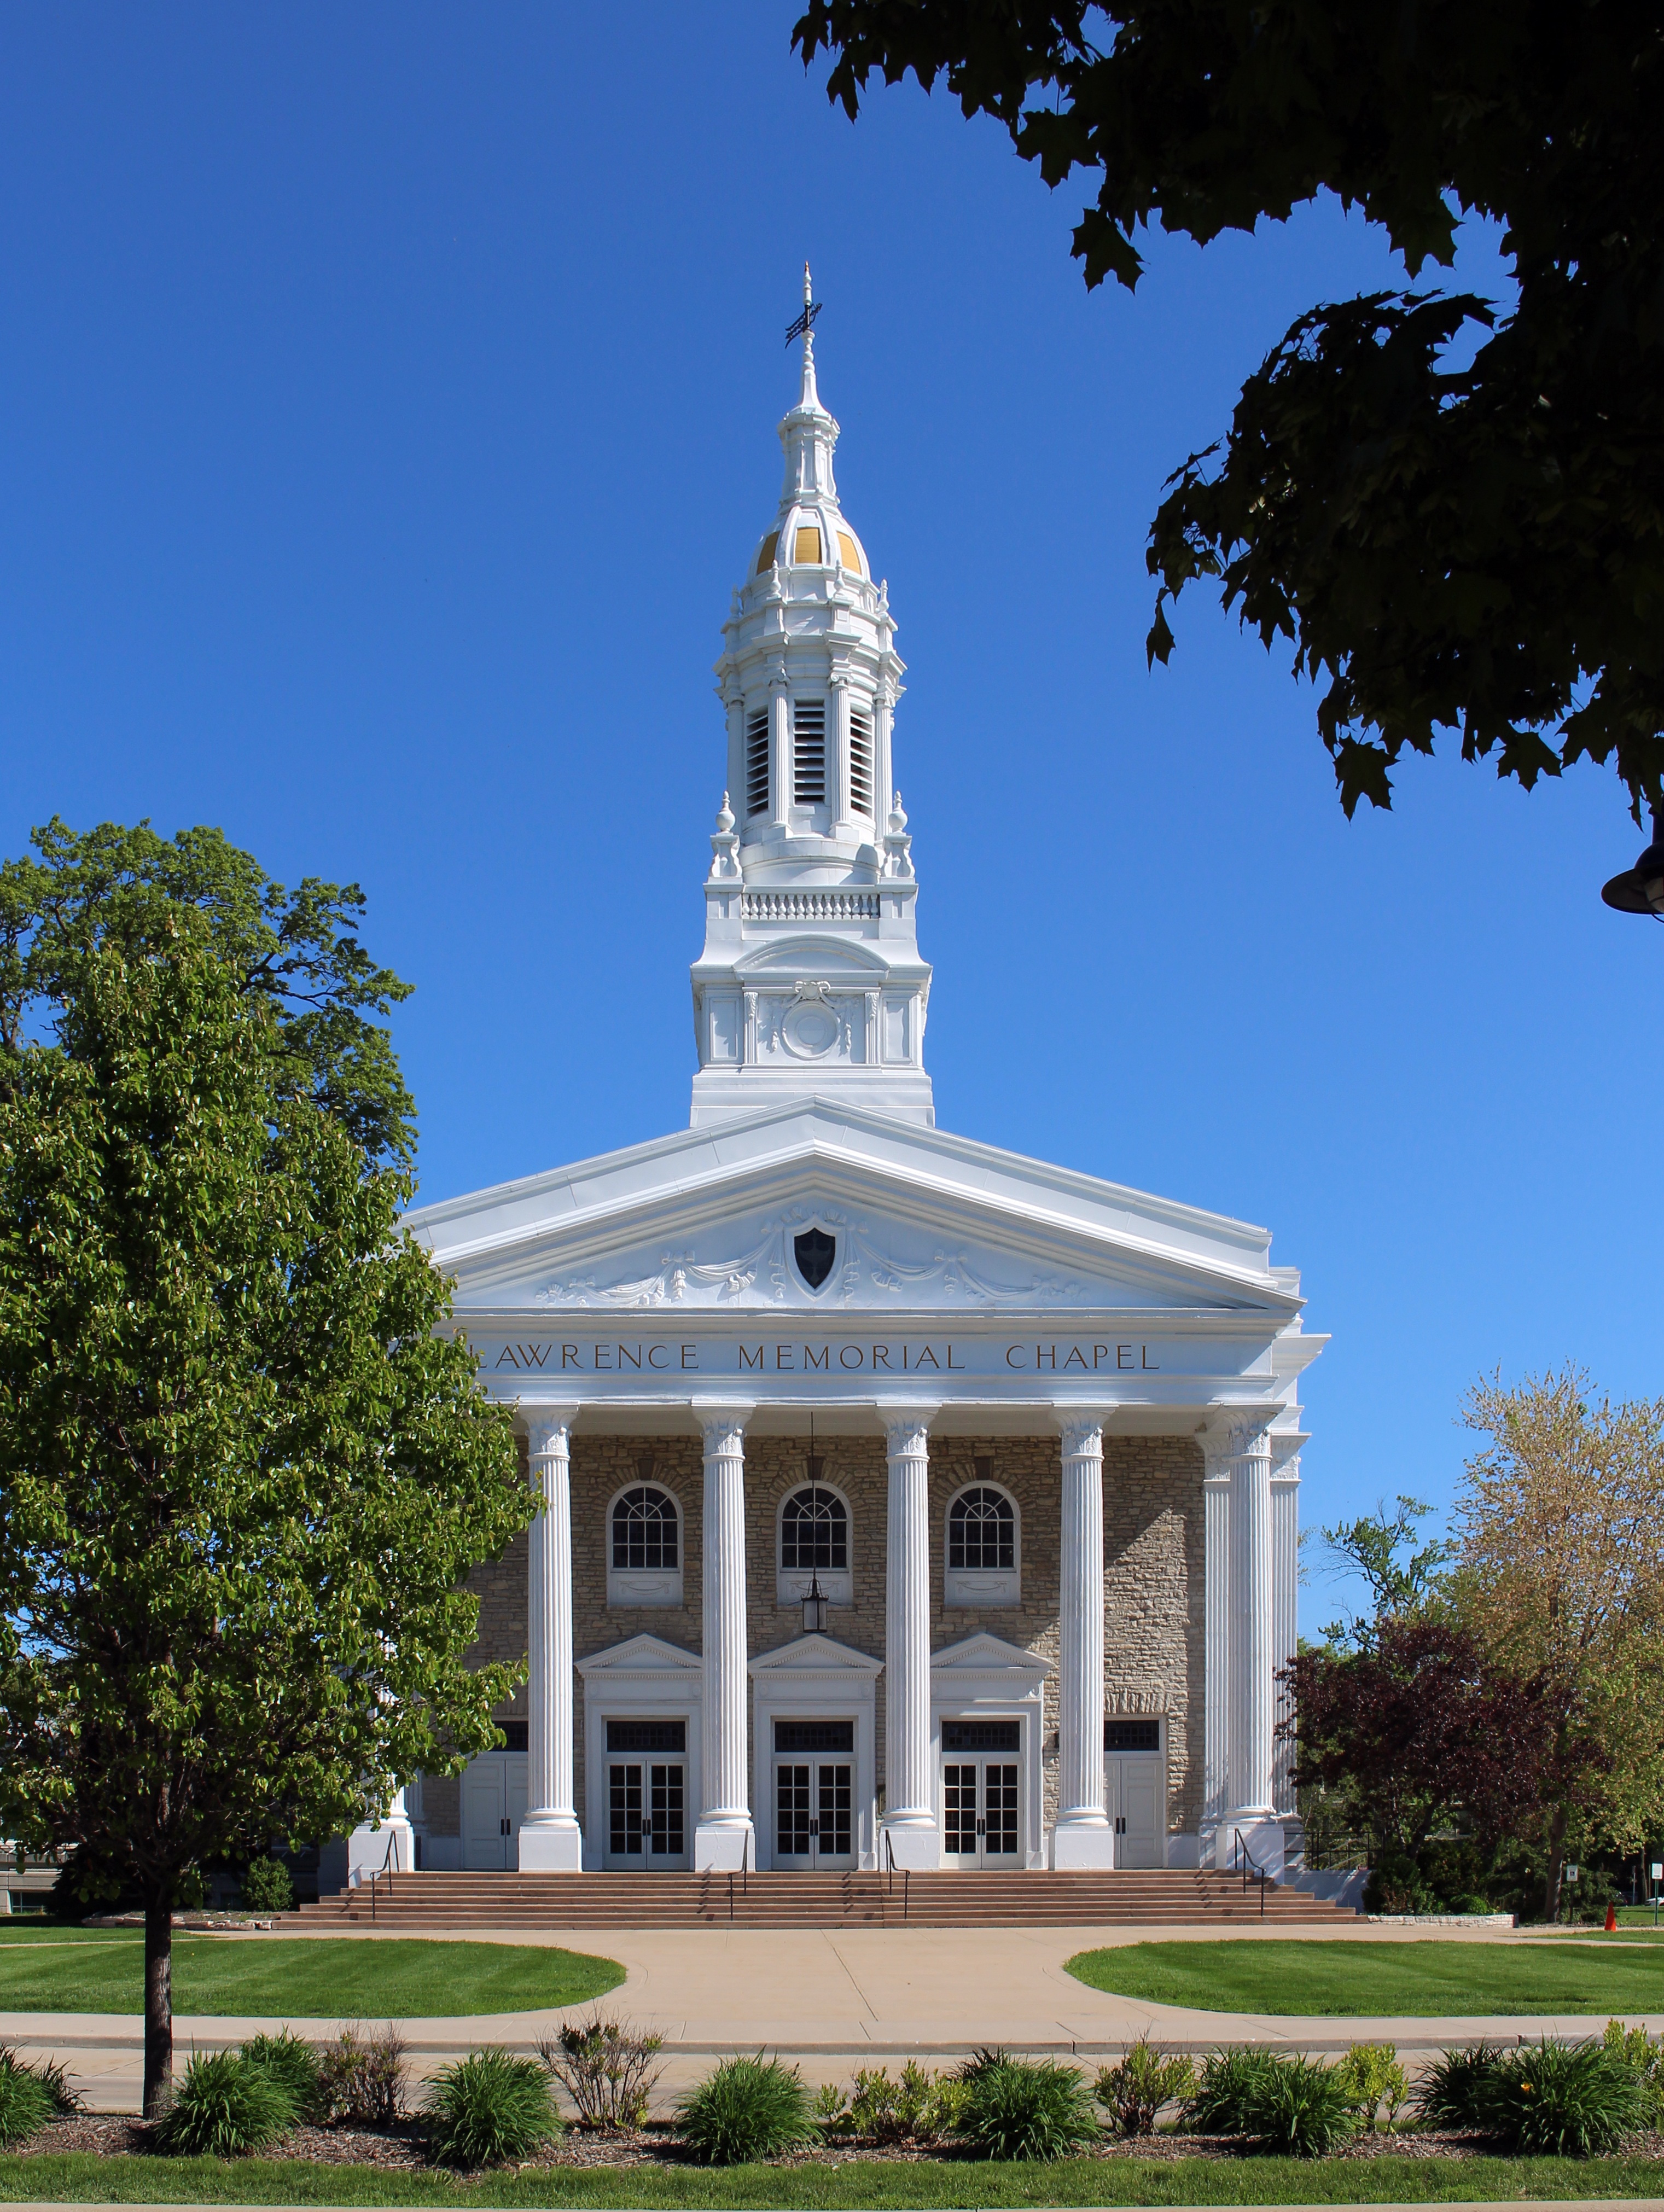
music, architecture, street, house, building, downtown, tower, hall, student, landmark, facade, church, chapel, place of worship, education, memorial, avenue, design, university, school, famous, estate, courthouse, college, wisconsin, stately home, appleton, lawrence university, mile of music, liberal arts, college ave